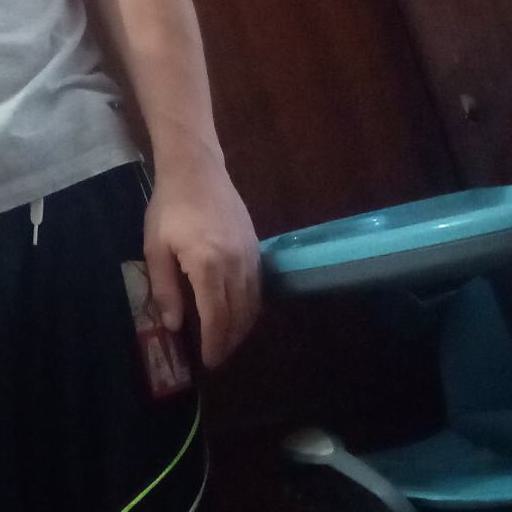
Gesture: no_gesture